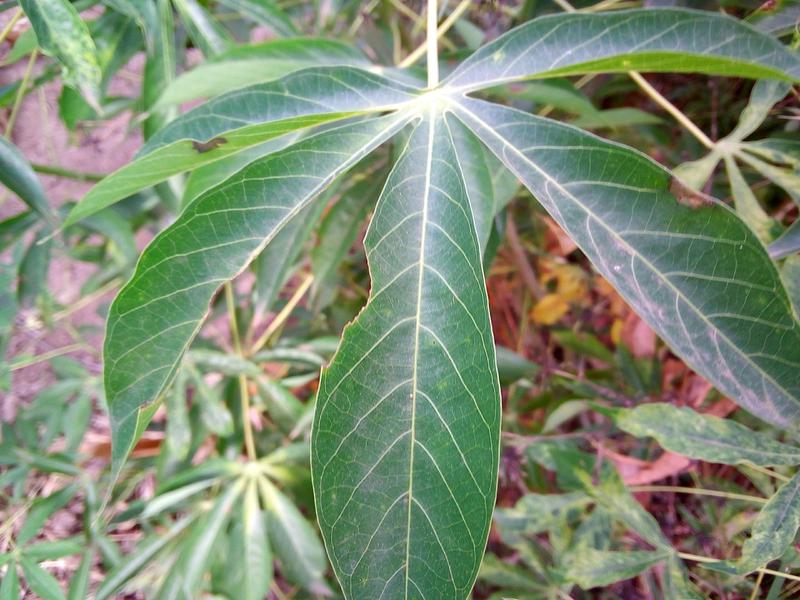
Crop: cassava
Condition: healthy